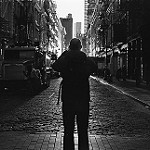
Scene: Outdoor